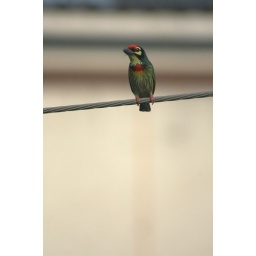
A small cute bird surviving in the urban nightmare of EkemaiLocation: Phra Khanong, Watthana, Bangkok, TH, Thailand&amp;copy; Gordon Anderson